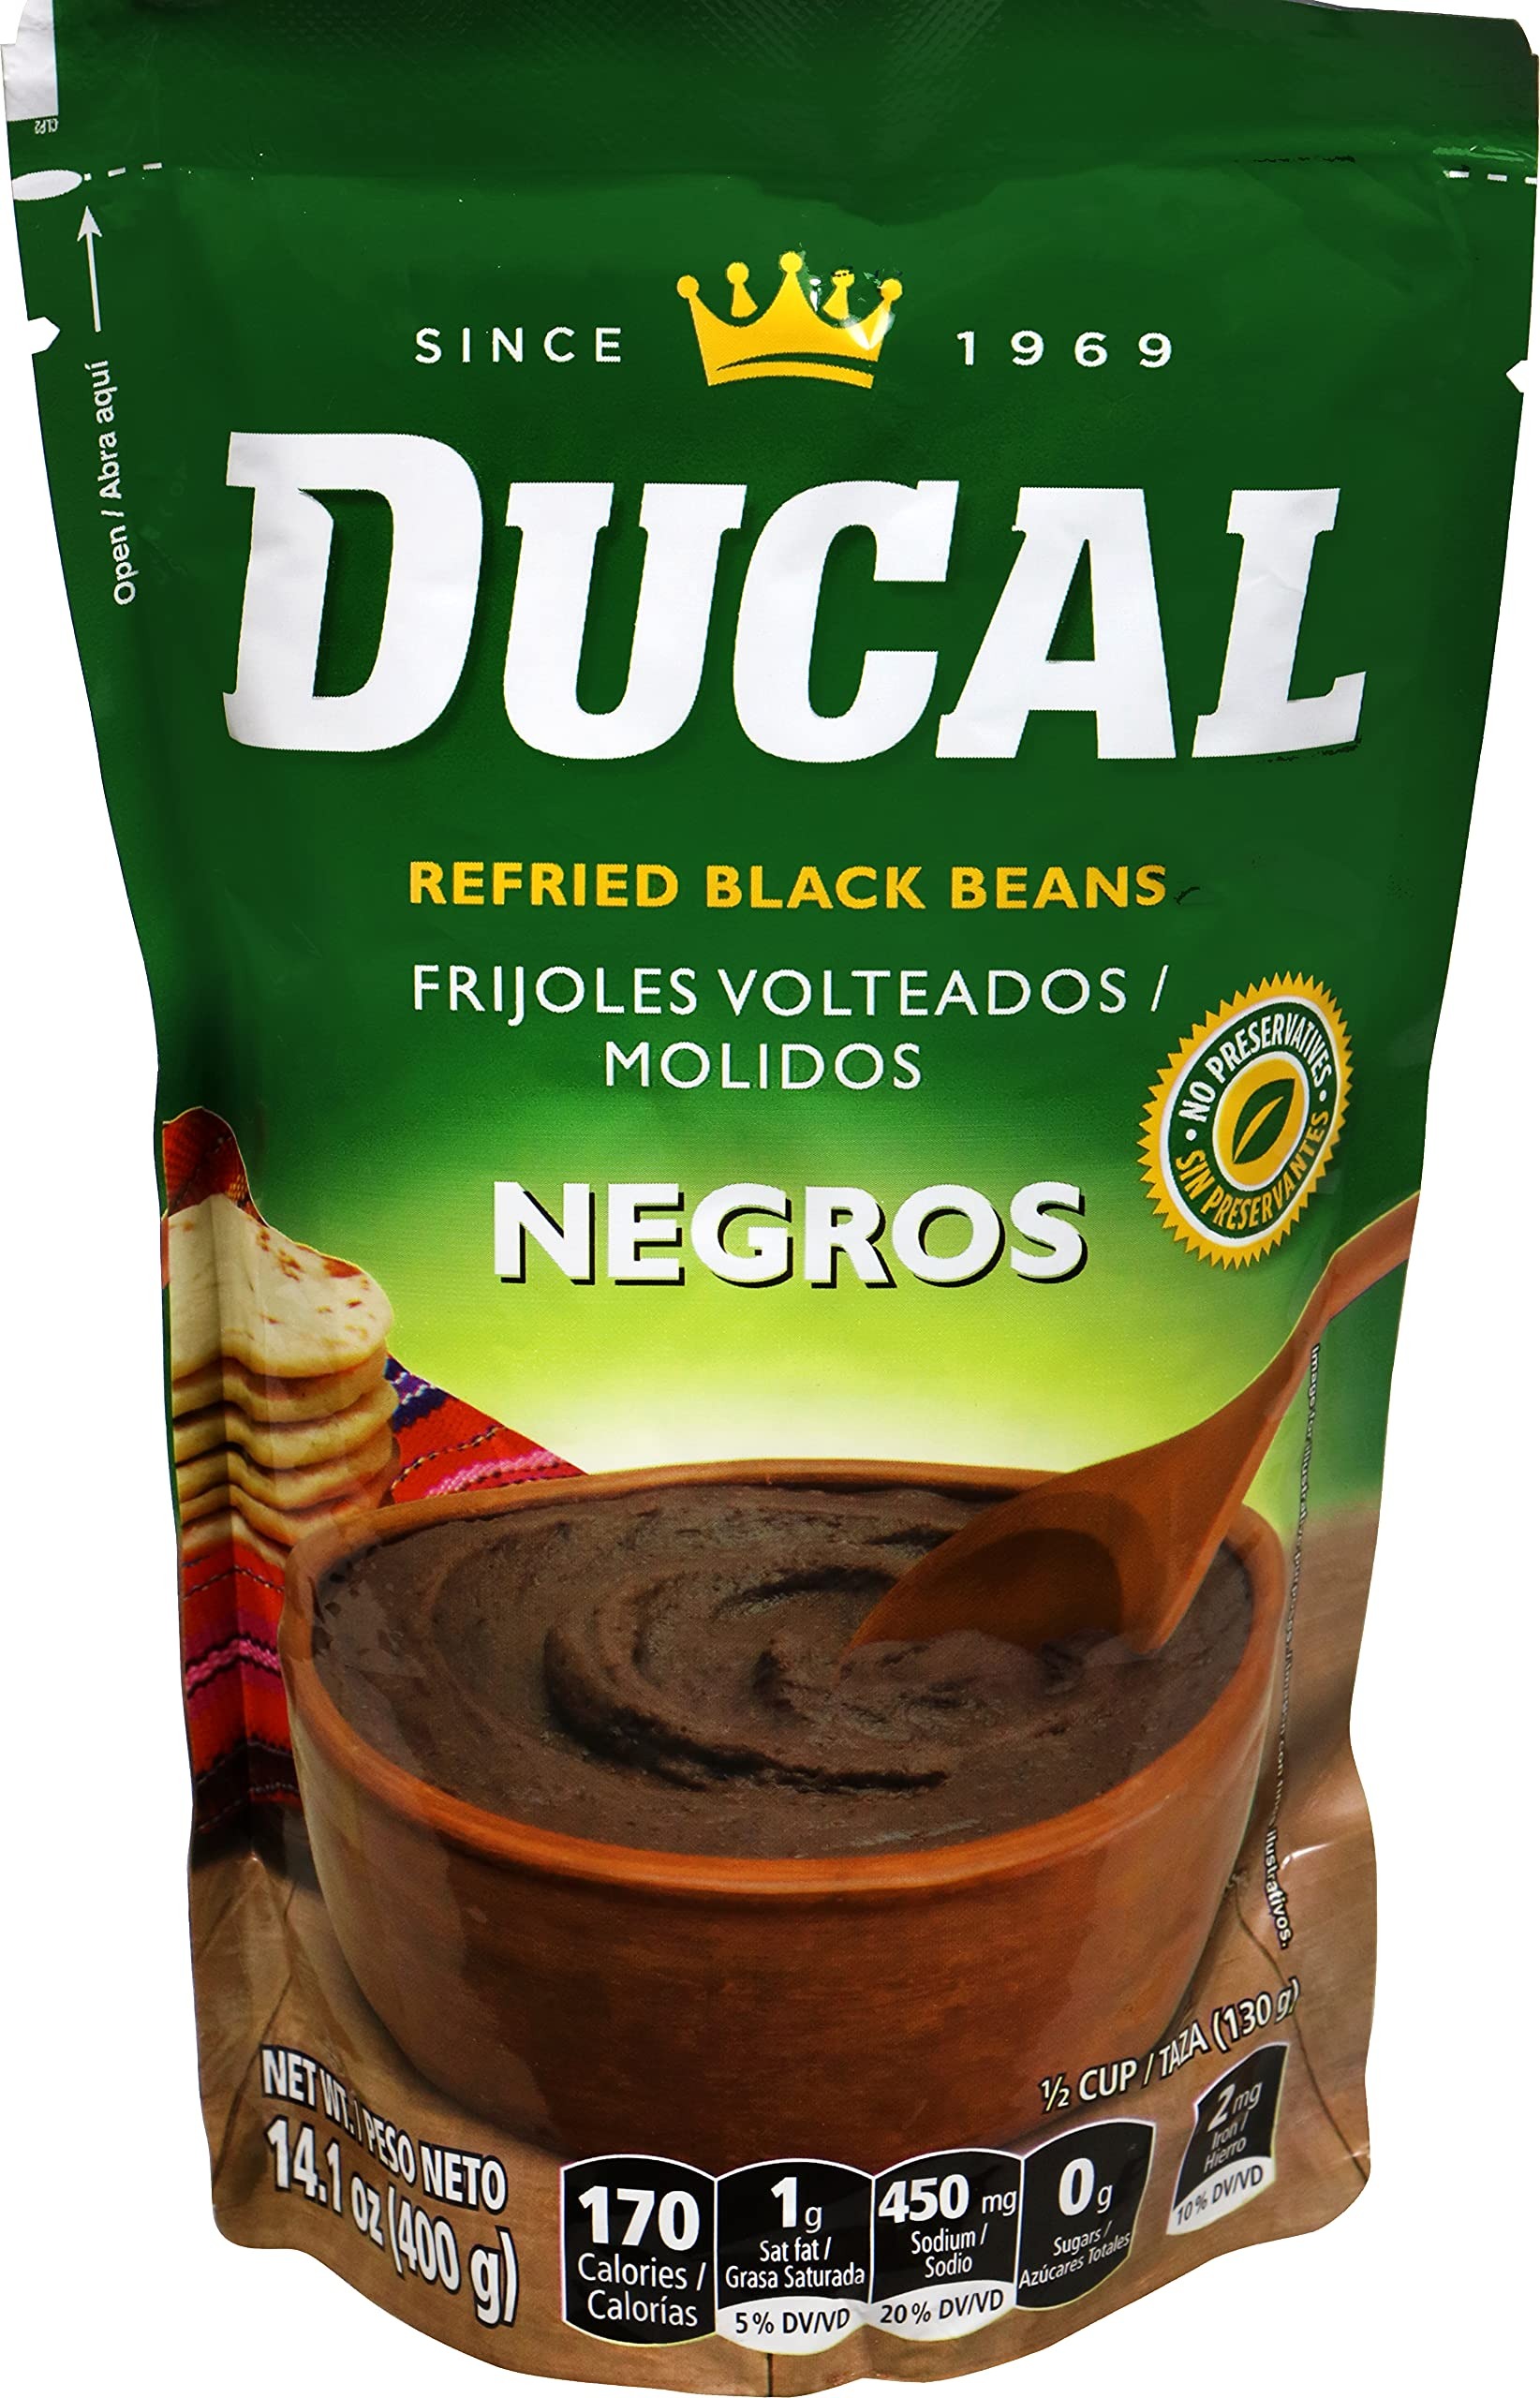
Item Name: Ducal Refried Black Beans Pouch, 14.1 Ounce (Pack of 18) - Instant Vegetarian Refried Black Beans, Non-GMO And Gluten-Free - Excellent Source in Protein And Iron, Cholesterol Free
Bullet Point 1: DRIED BEANS COOKED: Mashed, and then fried in lard or oil with various seasonings including onions, salt, and pepper.
Bullet Point 2: READY TO EAT: Heats quickly in the microwave or stove top
Bullet Point 3: CHOLESTEROL FREE FOOD
Bullet Point 4: PERFECT WITH: Mexican food like, burritos, nachos, quesadillas, tacos, enchiladas, tortilla, pupusas, tostadas, dips and more.
Bullet Point 5: GOOD SOURCE OF: Protein and Iron
Value: 253.8
Unit: Ounce

Price: 3.22